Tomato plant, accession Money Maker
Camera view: tilt-top (135 deg); turntable rotation: 90 degrees
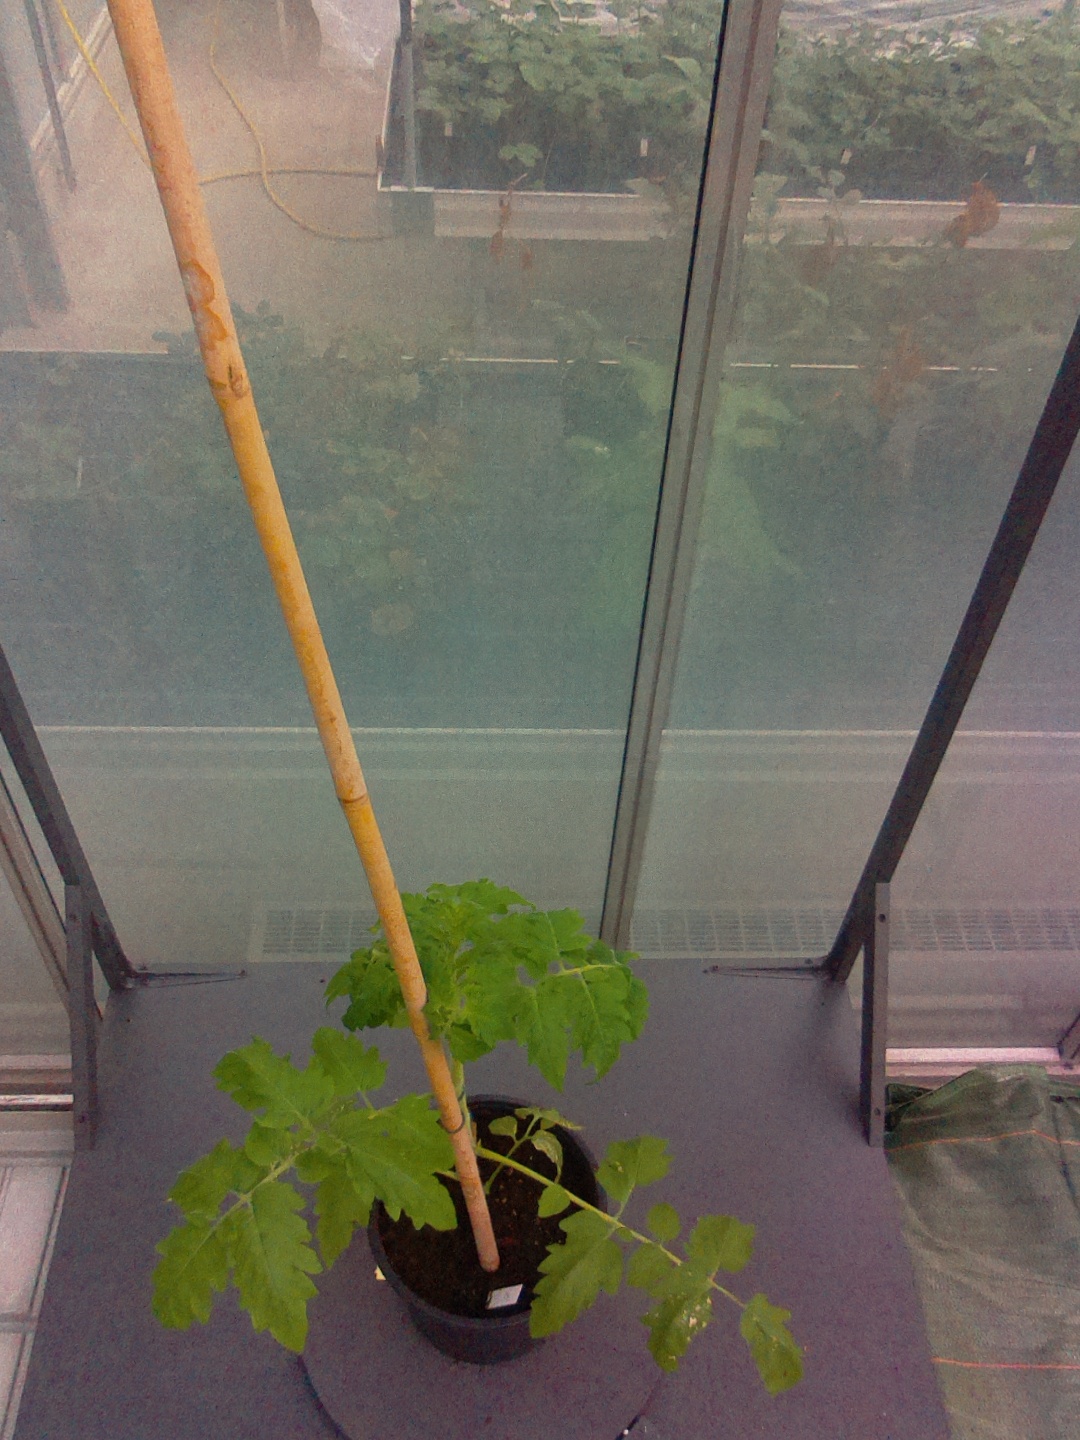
BBCH growth stage 14: 8 of true leaves visible